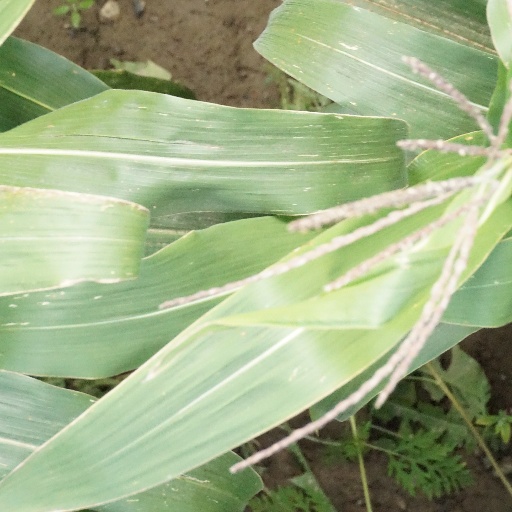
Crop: maize; corn